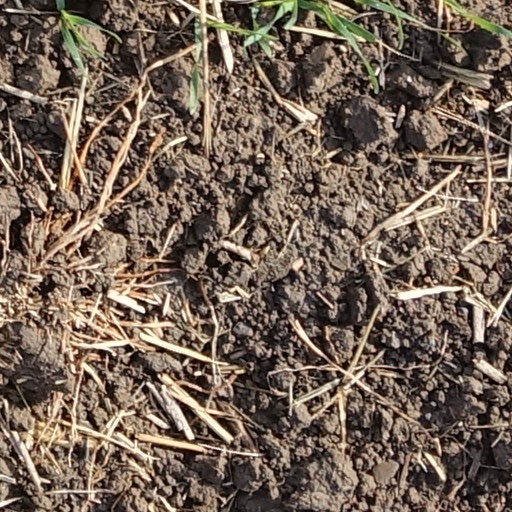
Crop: wheat